List of international goals scored by Diego Maradona

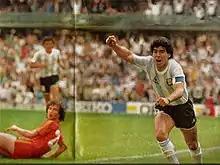
Maradona celebrating scoring a goal against Belgium at the 1986 World Cup.

Diego Maradona was an Argentine professional footballer who represented the Argentina national football team as an attacking midfielder and playmaker from 1977 to 1994. He had scored 34 goals in 91 appearances, making him Argentina's 5th-highest goalscorer. He earned his first cap when he was 16 years old in 1977, in a friendly 5–1 win against Hungary. He wouldn't score his first goal though, until 1979 in a friendly against Scotland. He has also represented "La Albiceleste" at 4 FIFA World Cups (1982, 1986, 1990, 1994) and 3 Copa Américas (1979, 1987, 1989). Most famously in his international career, he captained Argentina to victory in the 1986 World Cup Final, scoring 2 famous goals in their quarter-final match against England en route to the final better known as The Hand of God and The Goal of the Century. He also won the Golden Ball award of that tournament for being the best player. He would score his last international goal in their first 1994 World Cup match which was against Greece, where he infamously celebrated by having a scary look on his face as he screamed at a camera on the sidelines. He would ultimately, earn his last cap in their second match of the group stage against Nigeria, and never play for them again after failing a drug test.